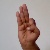
The image shows a hand gesture representing the letter 'F' in Indian Sign Language.